Sky position (RA, Dec in degrees): 157.068, 6.618
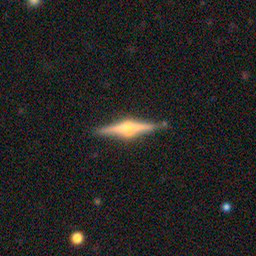
Galaxy morphology: Edge-on Galaxies with Bulge